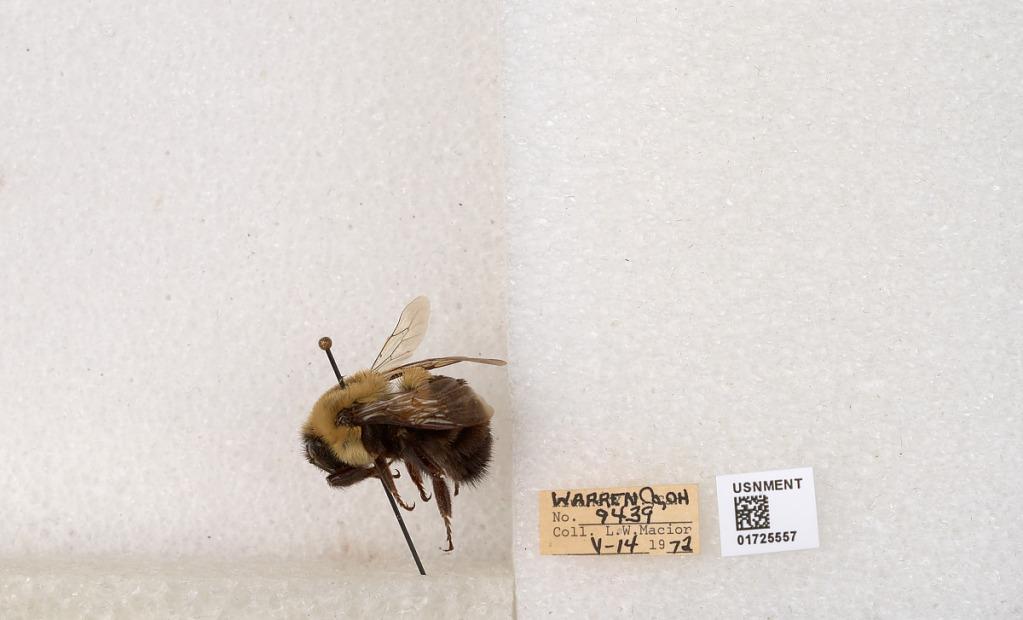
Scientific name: Bombus impatiens Cresson
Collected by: L. Macior
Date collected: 1972-5-14
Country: United States
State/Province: Ohio
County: Warren
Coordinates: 39.4276, -84.1668